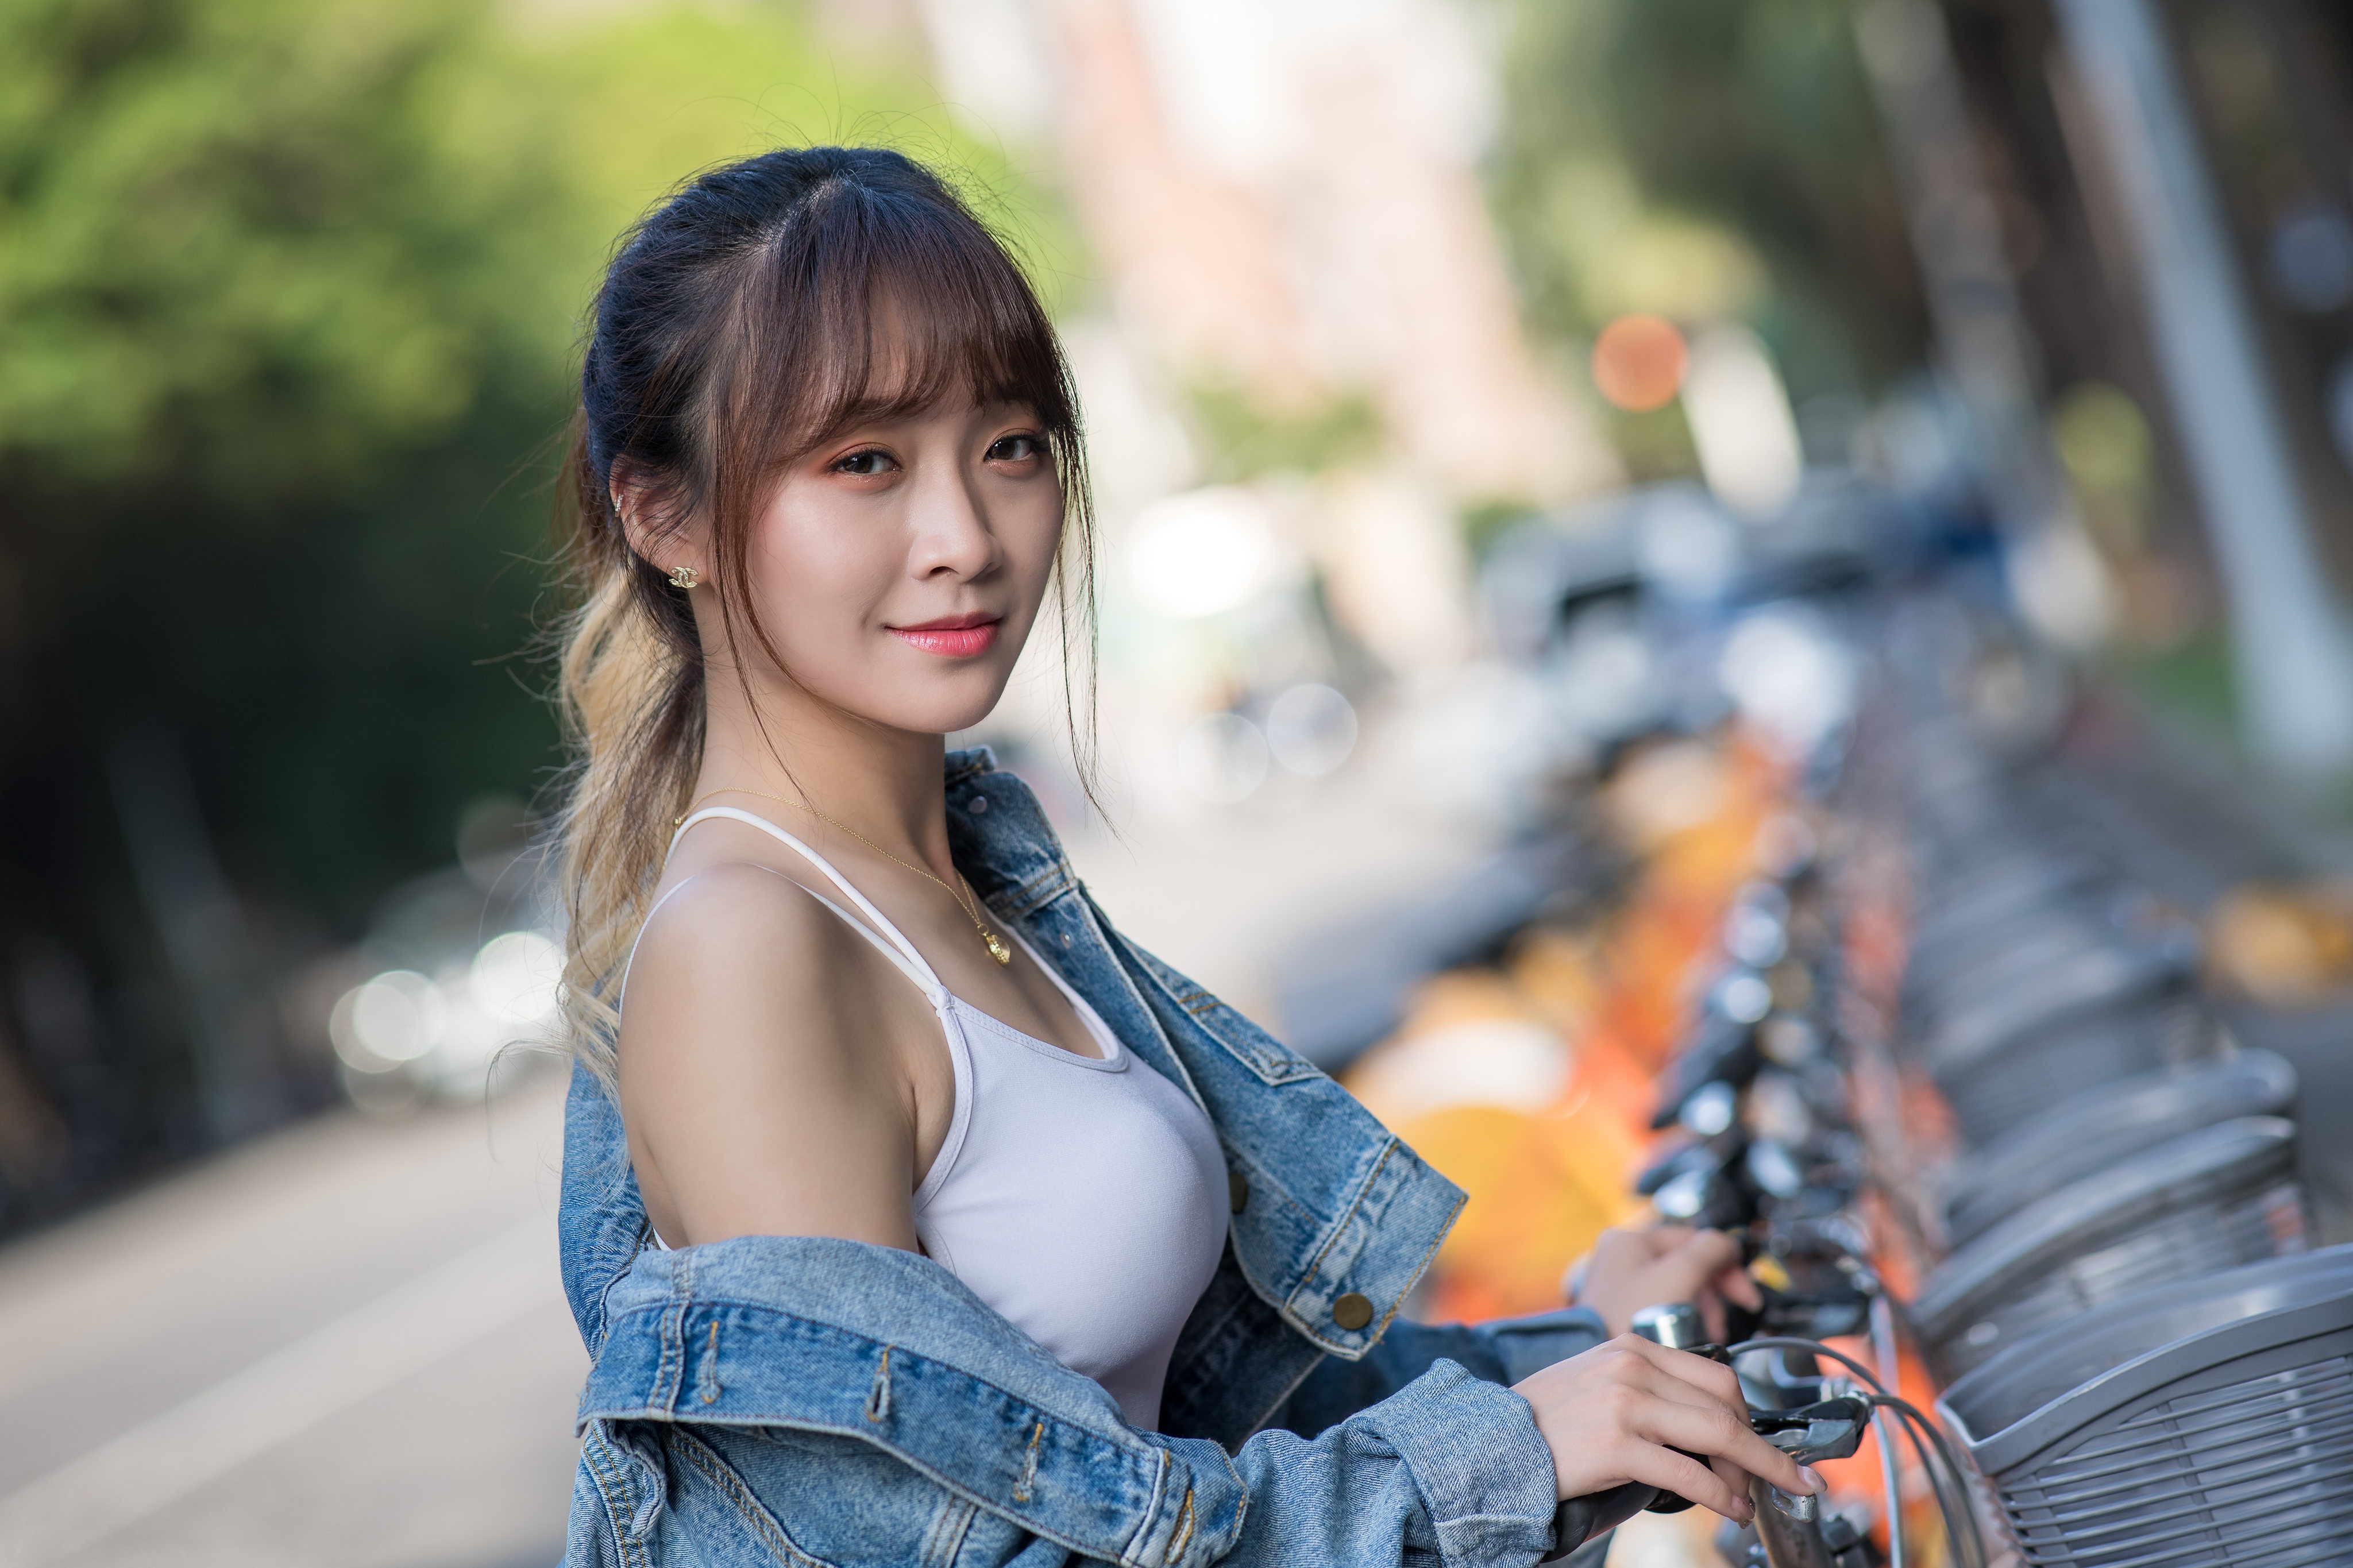
girl, girls, woman, model, person, photo, wallpaper, smile, flash photography, street fashion, happy, waist, thigh, black hair, People in nature, beauty, long hair, travel, leisure, trunk, electric blue, human leg, jewellery, brown hair, abdomen, sitting, belt, fashion accessory, denim, necklace, japanese idol, portrait photography, bag, audio equipment, street, photo shoot, fashion model, bracelet